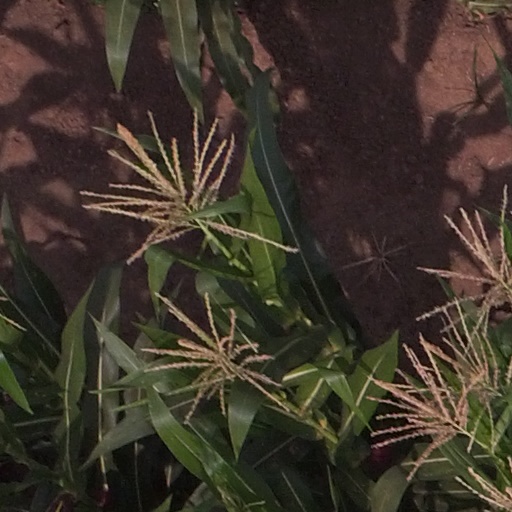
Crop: maize; corn